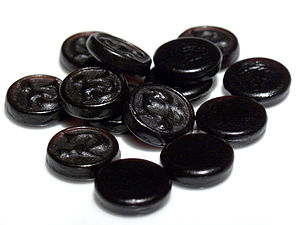
Pastil
Lakridspastiller (her Toms Poletter)
Pastiller er små, tablet- eller pillelignende drops eller dragerte gelèkugler. De kan have forskellige smag, det kan for eksempel være frugt-, lakrids-, salmiak- eller saltpastiller. Flere pastiller er beregnet mod ondt i halsen, såkaldte halspastiller, andre kan være tilsat stoffer for tand- eller mundhygiejnens skyld. Pastiller sælges som slik i kiosker og dagligvarebutikker.